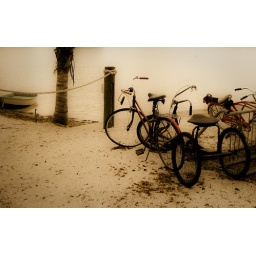
by bike and boat